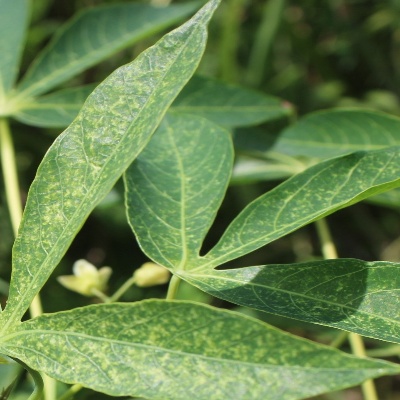
Crop: Cassava
Condition: green mite